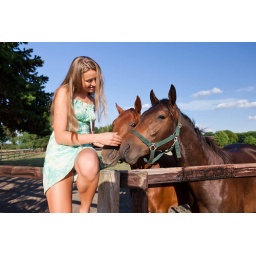
horse and blond girl in paddock on summers day